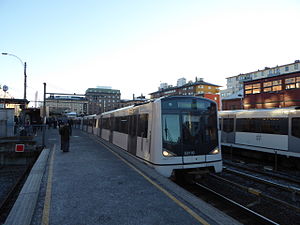
MX3000
MX3000 på Majorstuen Station.
MX3000 er et togsæt, der benyttes på T-banen i Oslo. Fra 2005 til 2014 er der leveret 115 trevognssæt fra Siemens AG, der nu varetager hele trafikken på T-banen. De kører enkeltvis eller koblet sammen to og to.